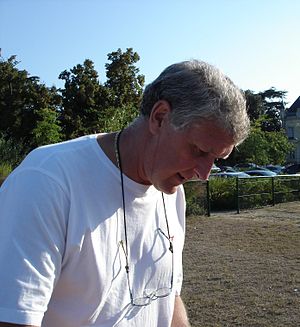
Dominique Dropsy
Dominique Dropsy var en fransk fodboldspiller, der spillede som målmand. Han var på klubplan tilknyttet Valenciennes FC, RC Strasbourg og Bordeaux. Med både Strasbourg og Bordeaux blev han fransk mester, og med Bordeaux vandt han også pokalturneringen Coupe de France.